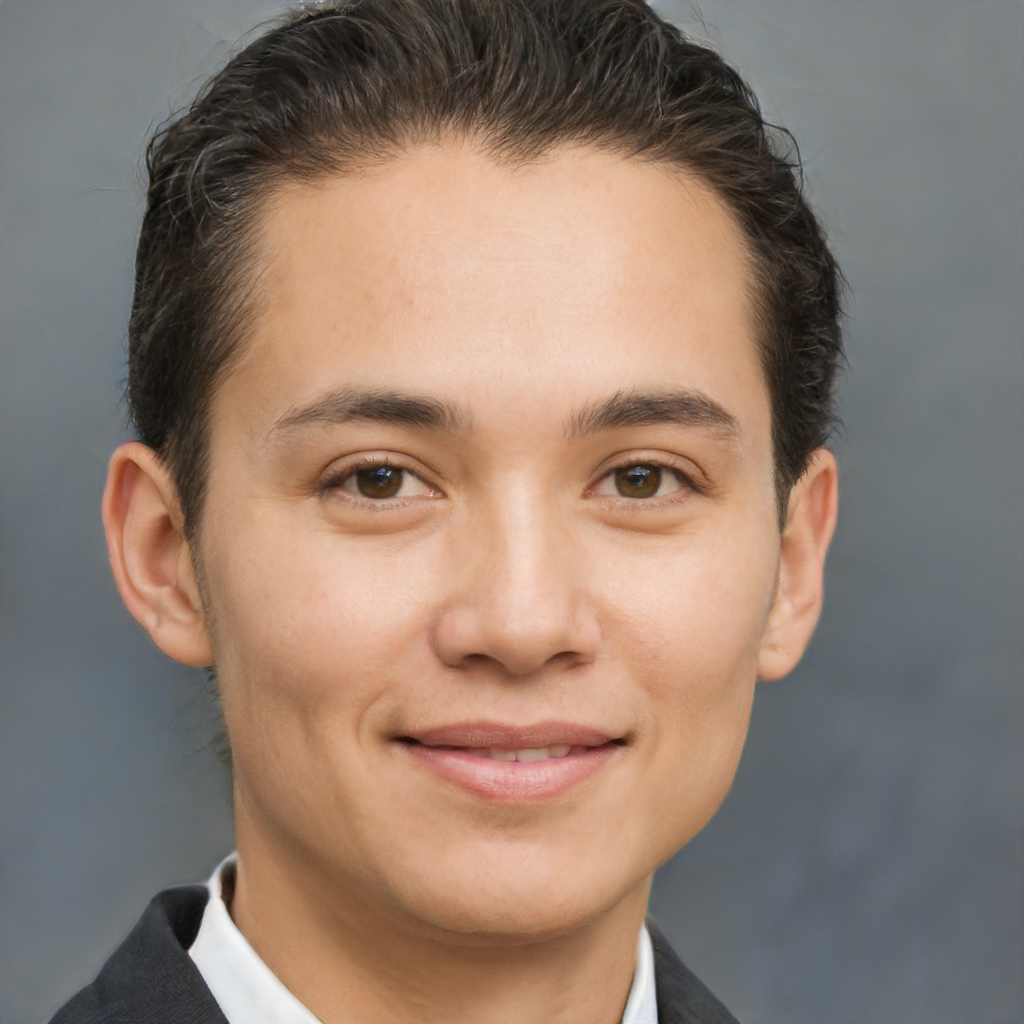
Gender: Male